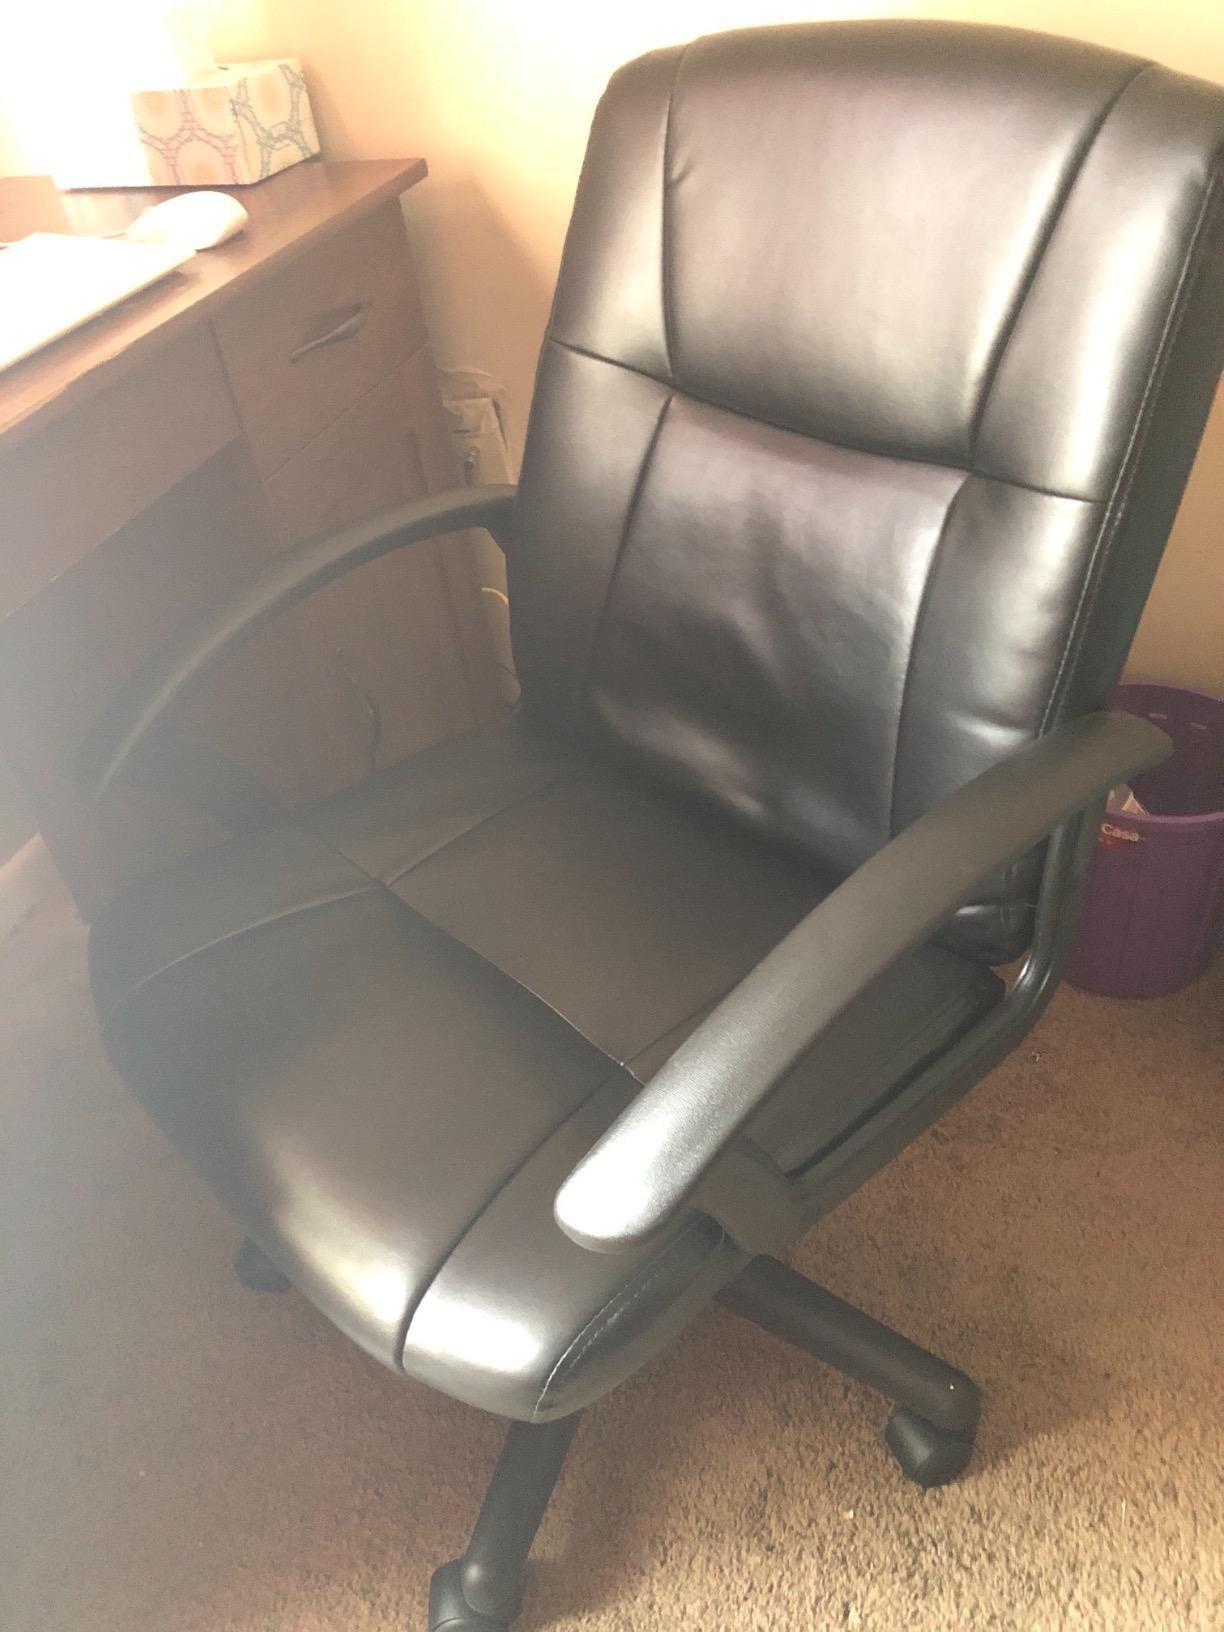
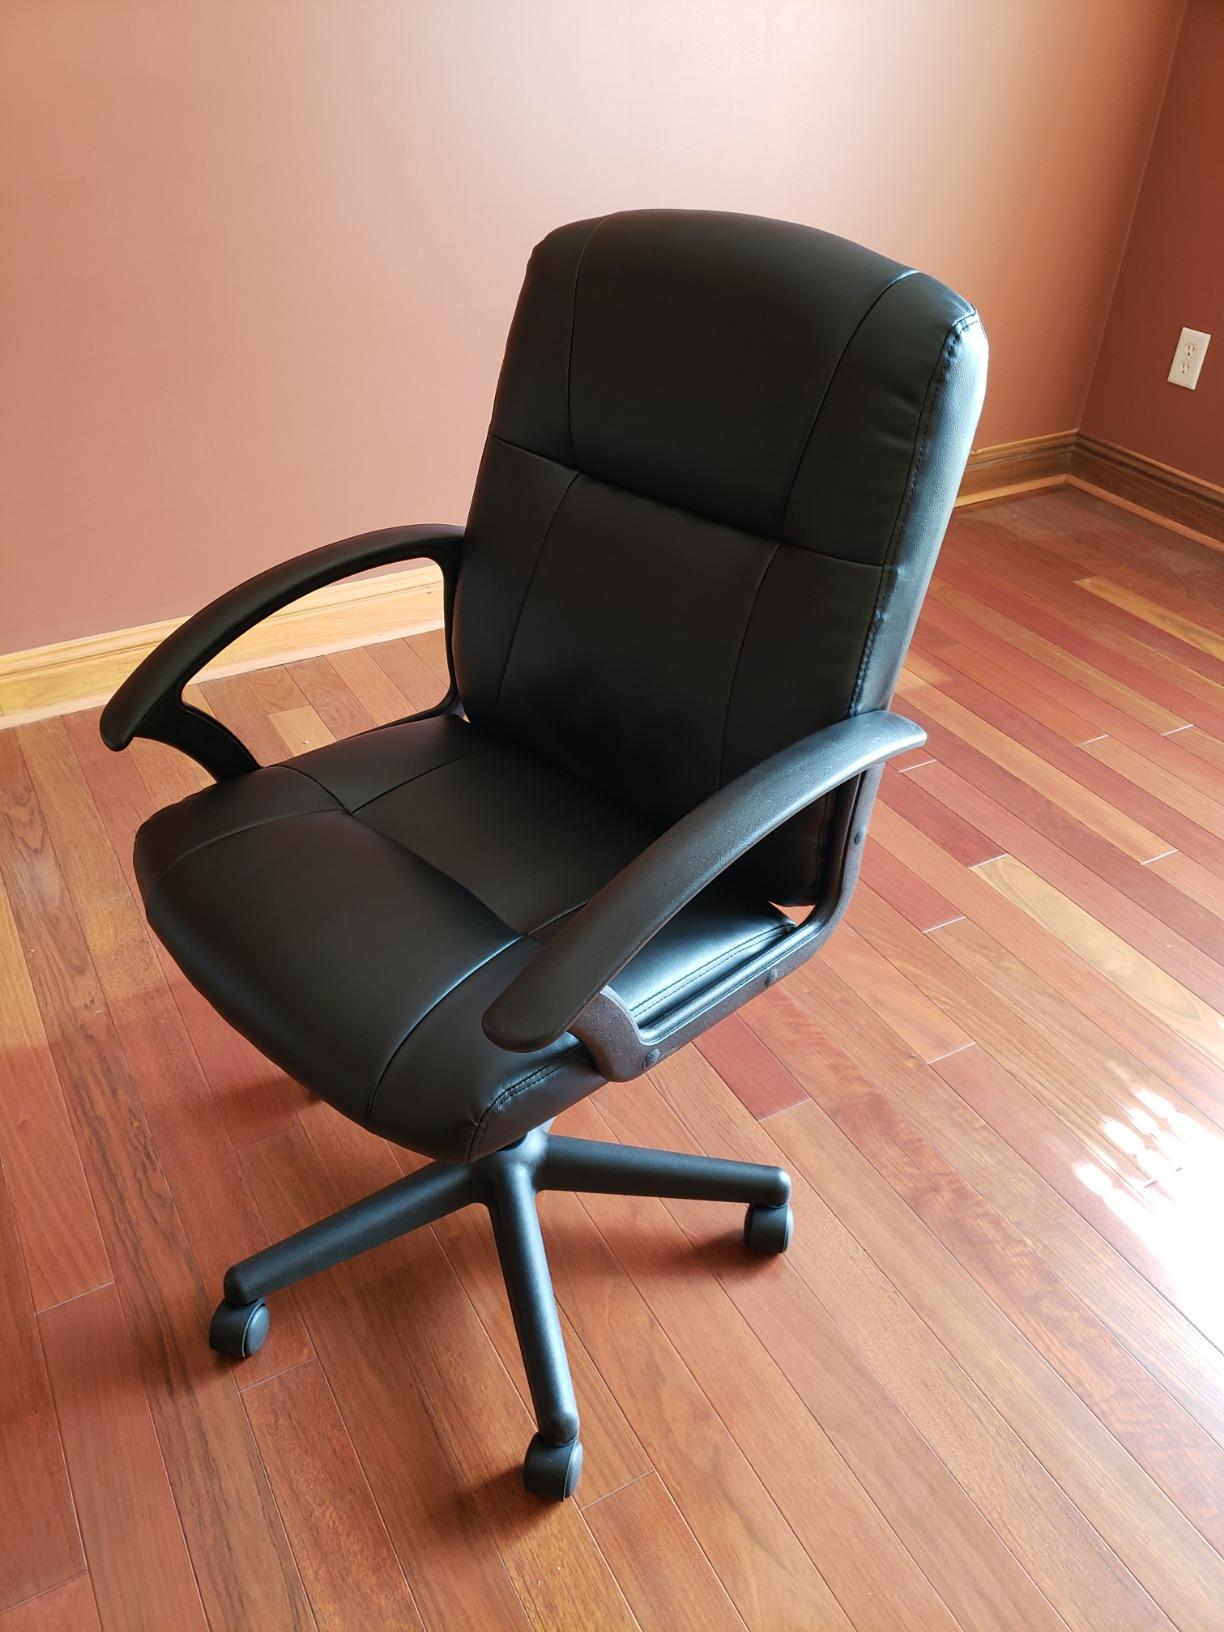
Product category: items_chair
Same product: yes